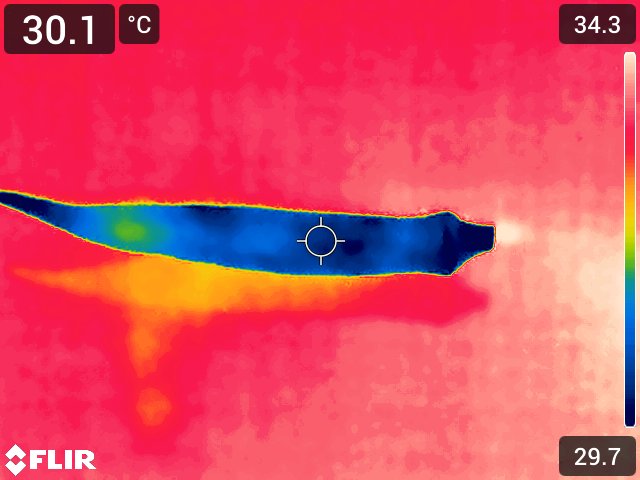
Maturity: adequate_matured